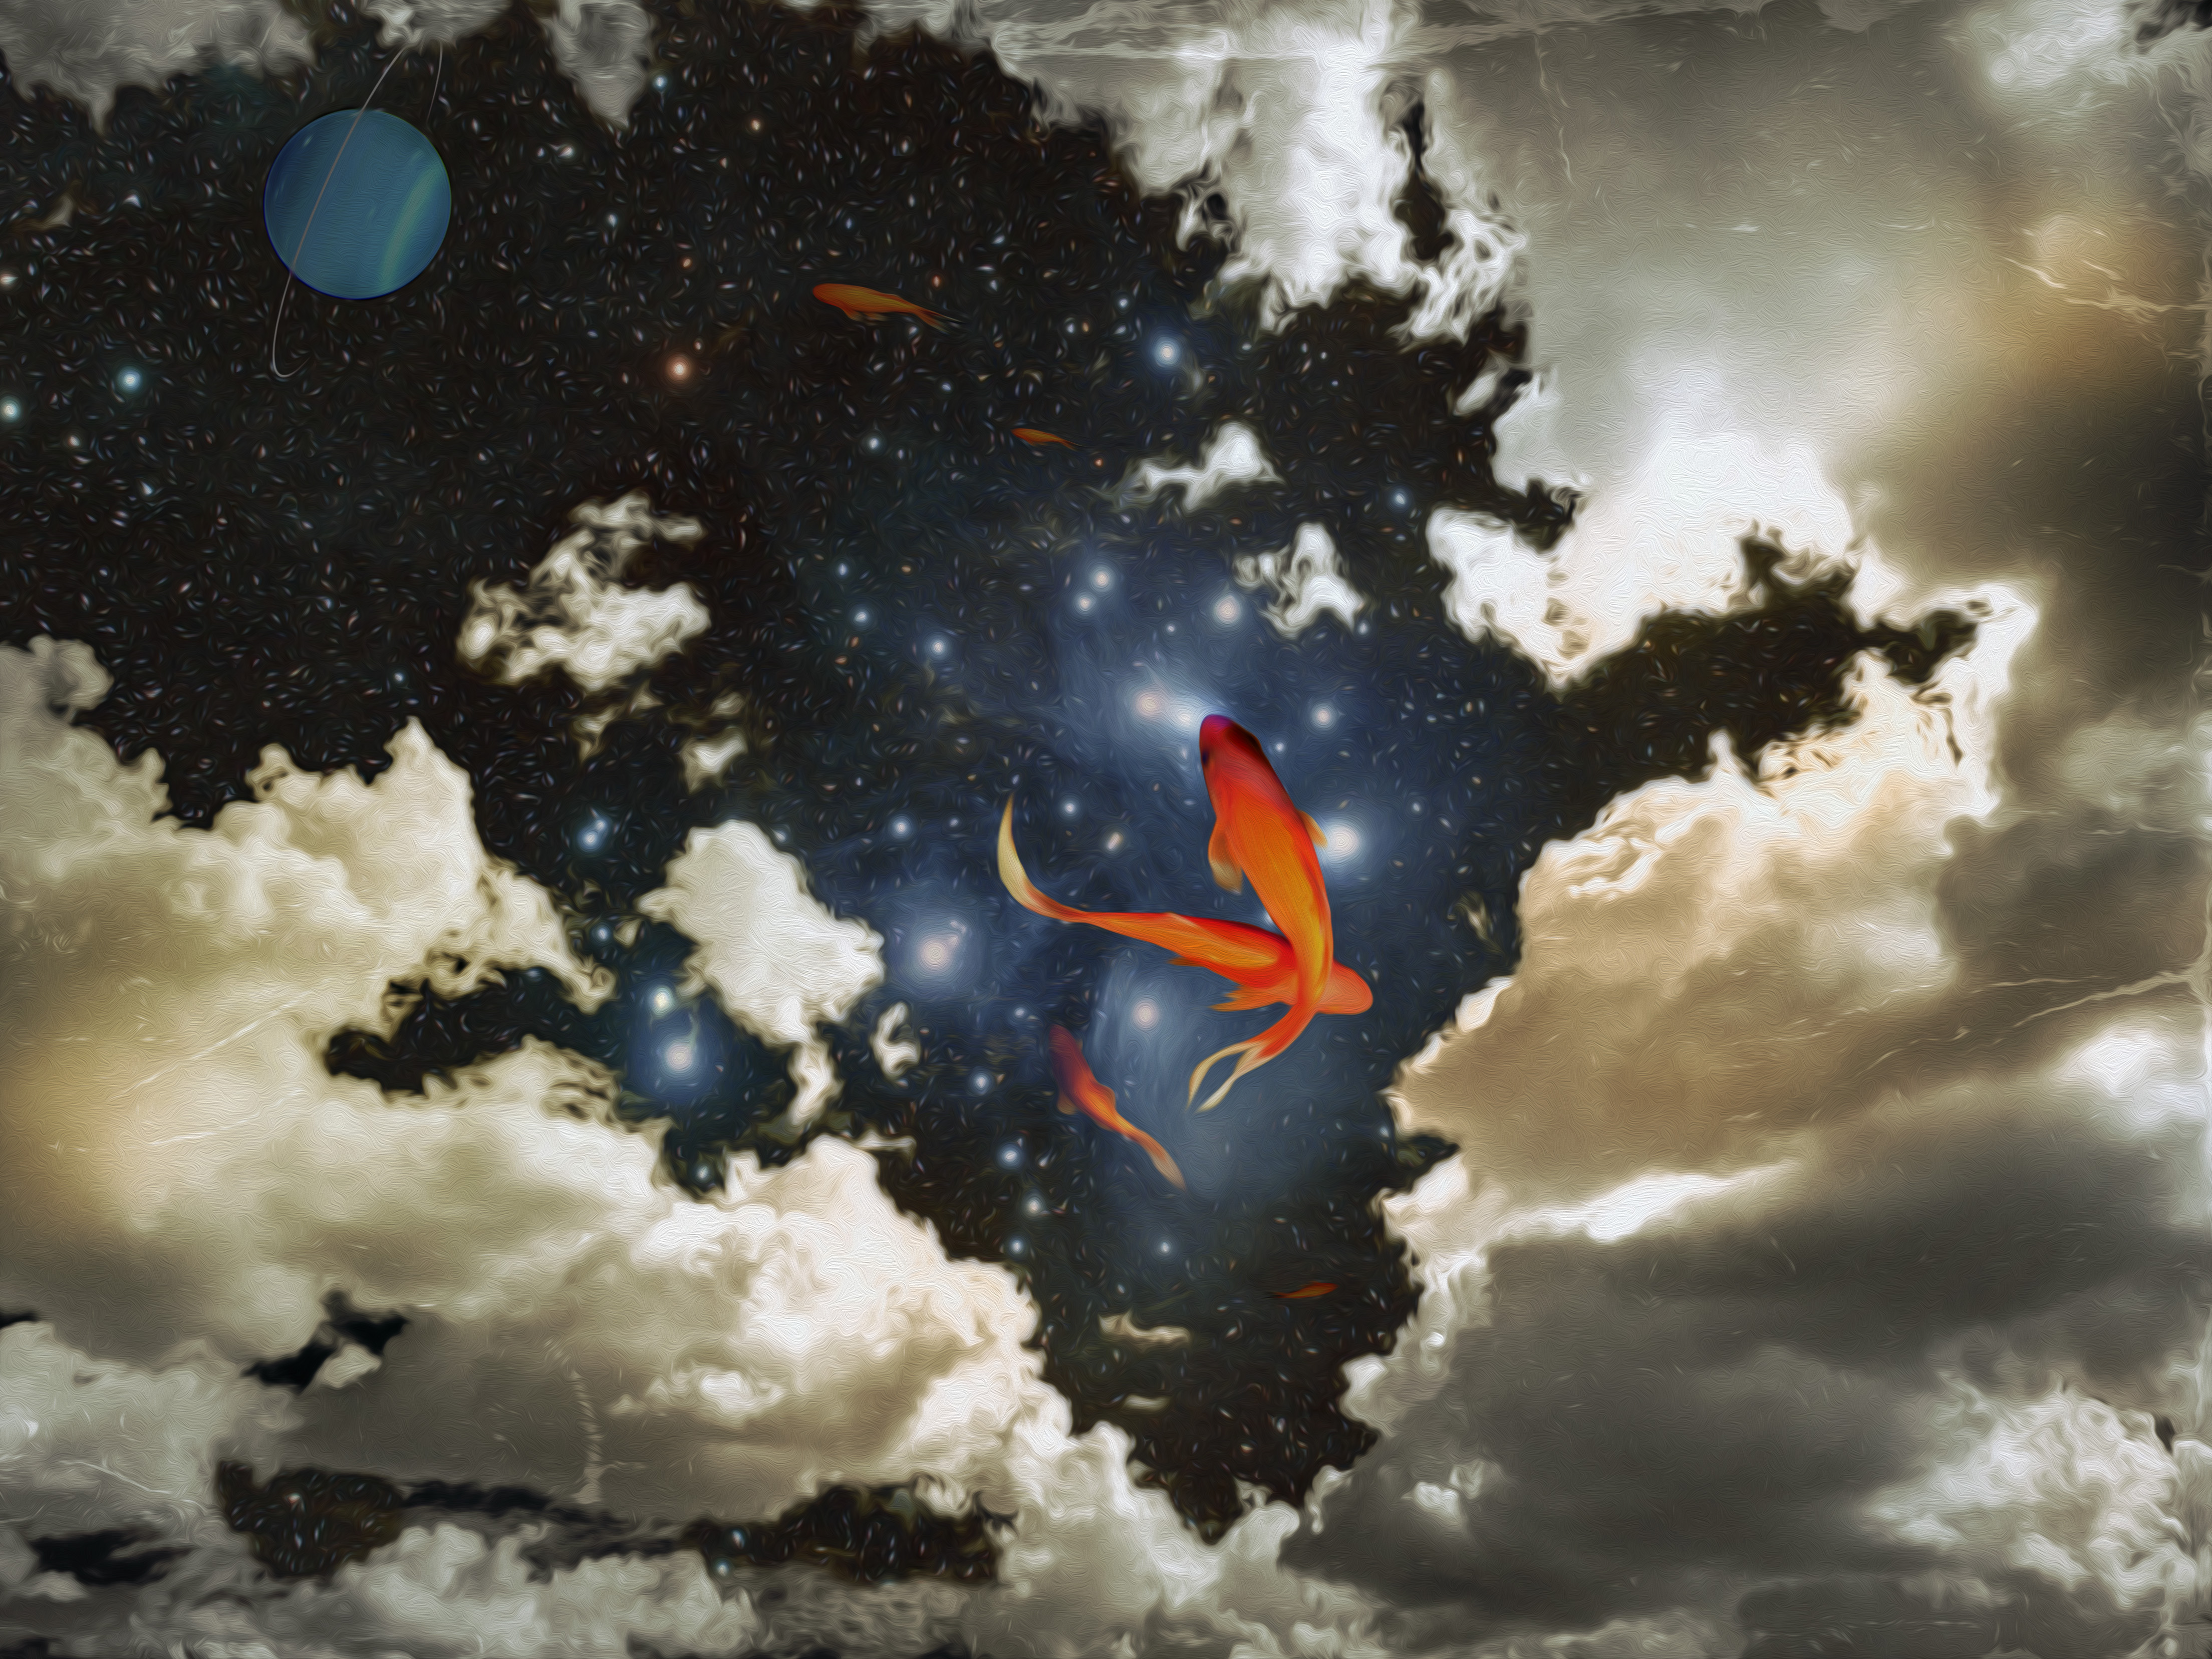
cloud, sky, reflection, space, fish, outer space, clouds, composite, earth, sliderssunday, pleiades, photoillustration, uranus, exoplanet, extrasolarplanets, atmosphere of earth